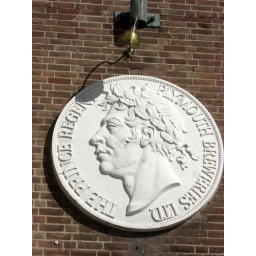
A curious medallion brewery sign on the wall of a building in Union Street Plymouth